Phffft

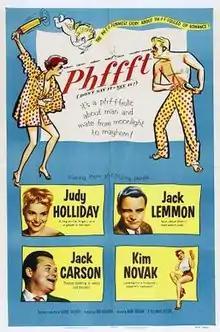
Theatrical poster

Phffft is a 1954 American comedy romance film starring Judy Holliday, Jack Lemmon, and Jack Carson and featuring Kim Novak in a supporting role. The picture was written by George Axelrod and directed by Mark Robson. It was the second film starring Holliday and Lemmon that year, after "It Should Happen to You".